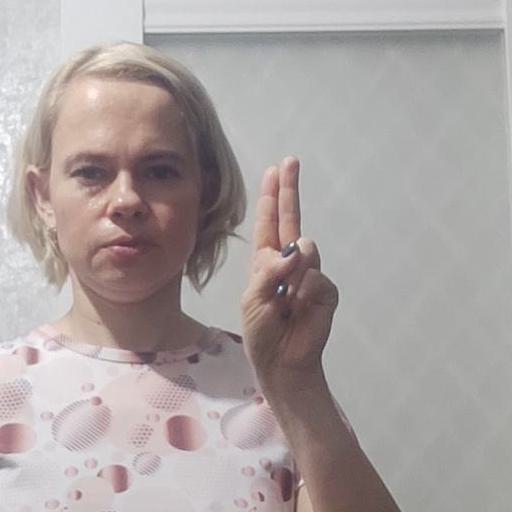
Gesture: two_up